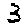
Label: 3